Songs of Berlin

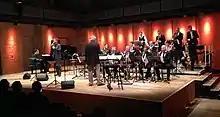
Berlin Jazz Orchestra, Rheinsberg, Nov 2018

Recording sessions for the "Songs of Berlin" album were eventually scheduled on November 22 and 23, 2018 at Greve Studio in Berlin-Zehlendorf. A ‘warm-up’, mini-tour of the album material before the recording session was presented at a concert on on November 18 to re-familiarize the Berlin Jazz Orchestra with the music.